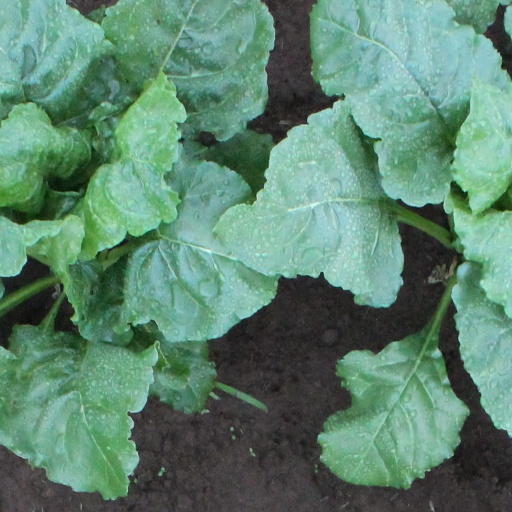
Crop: sugar beet